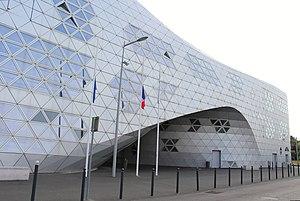
Lycée Georges Frêche à Montpellier
Montpellier — prononcé [mɔ̃.pə.lje] ou [mɔ̃.pɛ.lje] — est une commune française, préfecture du département de l’Hérault. Capitale de l'ancienne région administrative Languedoc-Roussillon, elle est le centre d'une métropole et un pôle d'équilibre de la région Occitanie, où se déroulent les assemblées plénières. Montpellier se situe dans le Sud de la France, sur un grand axe de communication joignant l'Espagne à l'ouest, à l'Italie à l'est. Proche de la mer Méditerranée, cette ville a comme voisines Béziers à 69 km au sud-ouest et Nîmes à 52 km au nord-est.